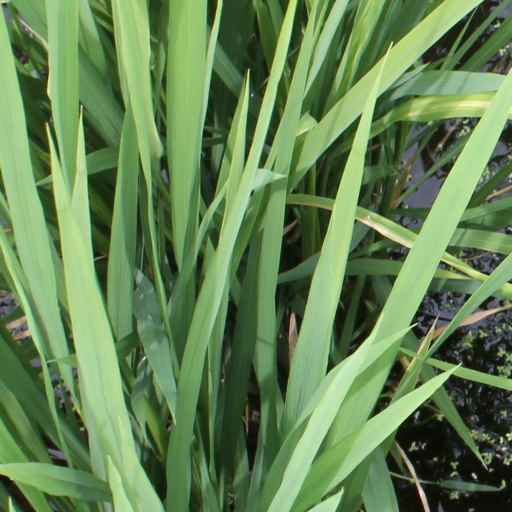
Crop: rice